Marcus Marius (quaestor 76 BC)

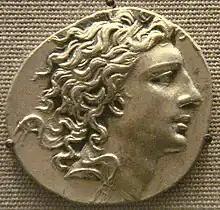
Coin of Mithradates VI

Sertorius sent Marcus Marius as a military advisor and his representative to Mithradates during the protracted negotiations between the two over an alliance. By 75 BC, Mithradates offered to recognize Sertorius as head of the Roman state, and sent aid in the form of 3,000 talents (72 million sesterces) and a fleet of 40 ships; in return, he asked that Sertorius recognize his claims in Anatolia. Sertorius reserved in his own name Rome's claim to Asia, already organized as a province and acquired — he insisted — legitimately, but he asserted no rights over Bithynia, Paphlagonia, Cappadocia, and Galatia; these, he said, "had nothing to do with the Romans."